Kazuyo Sejima

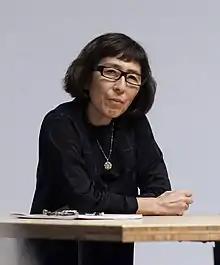
Sejima in 2014

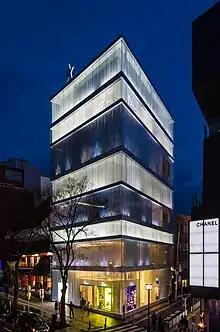
Christian Dior building, Omotesandō

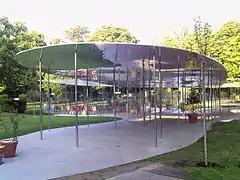
Serpentine Gallery Pavilion, 2009

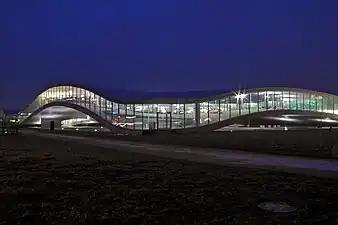
The EPFL Learning Centre, Lausanne (Switzerland).

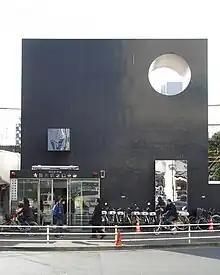
Police box outside Chofu Station in Tokyo (1993–94)

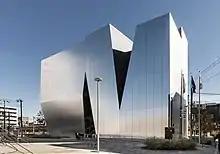
Sumida Hokusai Museum.Tokyo, Japan(2016)

Sejima was born on 29 October 1956 in Mito, Ibaraki, Japan. Her mother, although not employed, was highly educated; her father was a welding engineer.